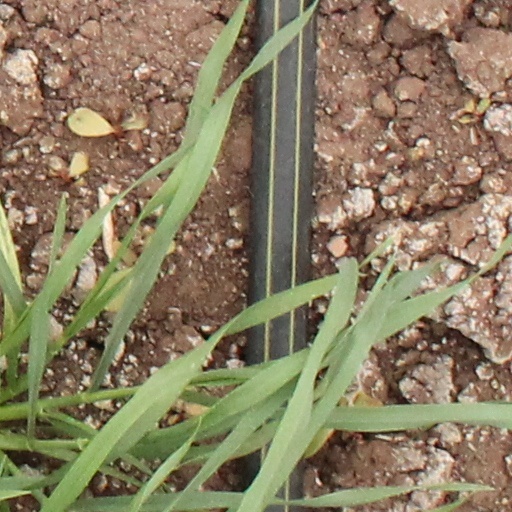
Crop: wheat